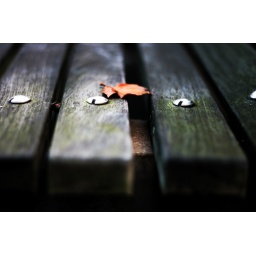
He hangs in shades the orange bright, like golden lamps in a green night.